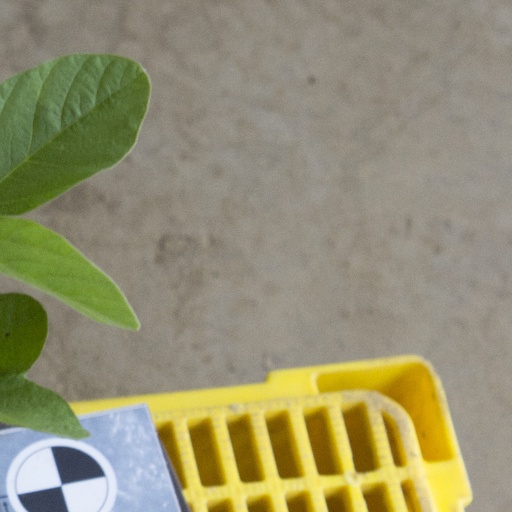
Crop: soybean